2015 IIHF World Championship

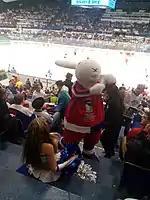
another rabbit of the tournament mascots from by Vladimir Jiranek.

Of the 16 teams in the tournament Czech Republic qualified as host while Austria and Slovenia qualified through the 2014 IIHF World Championship Division I, the rest qualified after a top 14 placement at the 2014 IIHF World Championship. The teams were divided into two groups of which the four best from each advanced to the quarterfinals. Here they met cross-over as indicated in the section below.